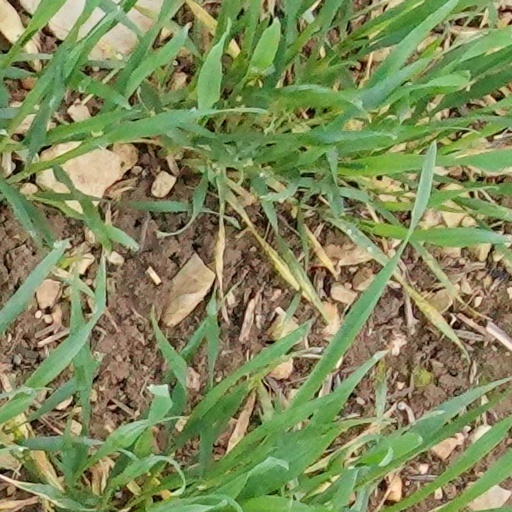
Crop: wheat